Answer in natural language. Is sleek silver floor lamp with white drum shade (marked A) behind beds shadow with a blue floor (marked B)? Choose between the following options: no or yes
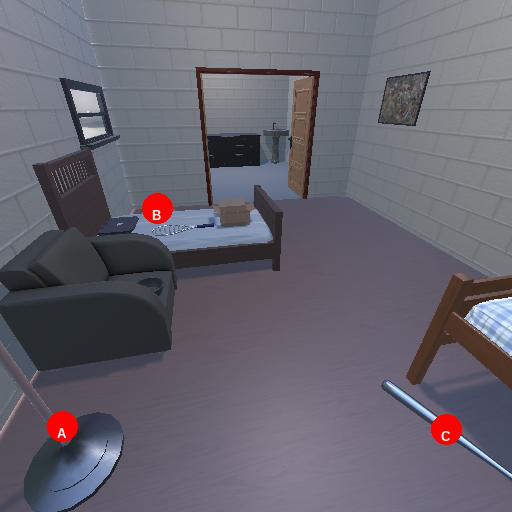
<answer>no</answer>